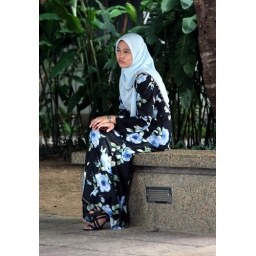
girl in blue hidjab - Kota Kinabalu